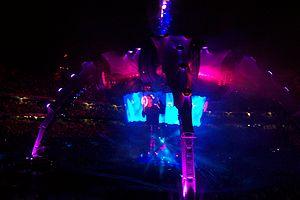
Ultraviolet (Light My Way) est une chanson rock du groupe irlandais U2, placée en dixième position sur l'album Achtung Baby, publié en 1991. Plus « classique » que les autres morceaux du disque, elle dure 5 min 31 s. Le titre parle d’amour, du couple, de dépendance affective et de crise existentielle, des sujets omniprésents sur la fin de l'album Achtung Baby. Ultraviolet (Light My Way) sera souvent interprété en concert par U2 notamment lors du Zoo TV Tour entre 1992 et 1993 ou durant le Joshua Tree Tour 2017.